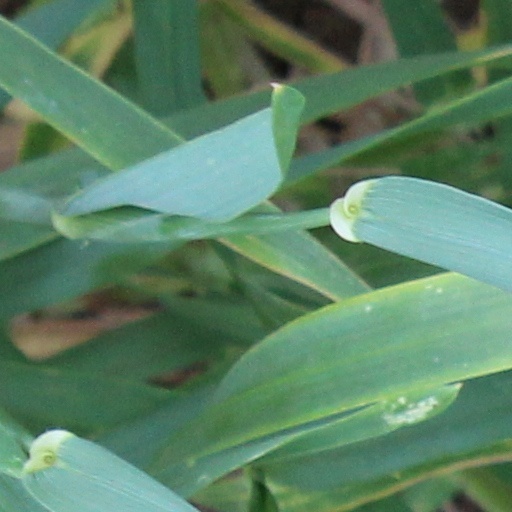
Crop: wheat